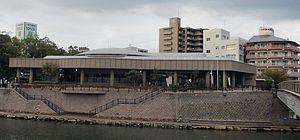
Le musée de la restauration de Meiji est un musée d'histoire situé à Kagoshima au Japon. Situé près de la rivière Kōtsuki, c'est un endroit où les visiteurs peuvent en apprendre davantage sur la restauration de Meiji. Dans la salle du sous-sol, le son, la lumière, et les robots sont utilisés pour présenter une expérience en trois dimensions de cette période de la fin du XIXᵉ siècle japonais. Au premier étage, des expositions décrivent les gens, les choses et les événements survenus dans la province de Satsuma.